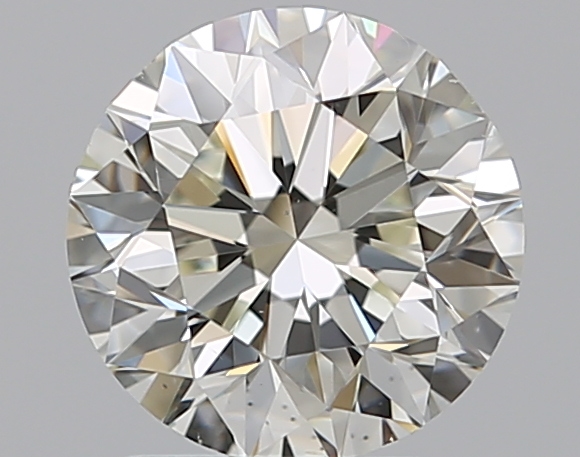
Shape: round
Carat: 1.5
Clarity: VS2
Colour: J
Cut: VG
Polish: EX
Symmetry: VG
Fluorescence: N
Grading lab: GIA
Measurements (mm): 7.1 x 7.17 x 4.63